Mercedes Lackey

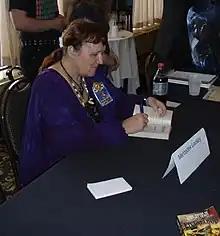
Lackey signing autographs at CONvergence, 2008

Lackey submitted a story to "Sword and Sorceress", then sold the rewritten story to "Fantasy Book Magazine". Her first sale was to "Friends of Darkover".